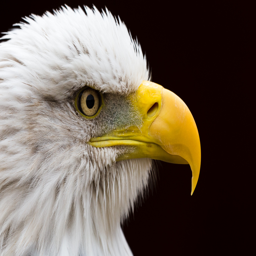
up close with biological species .